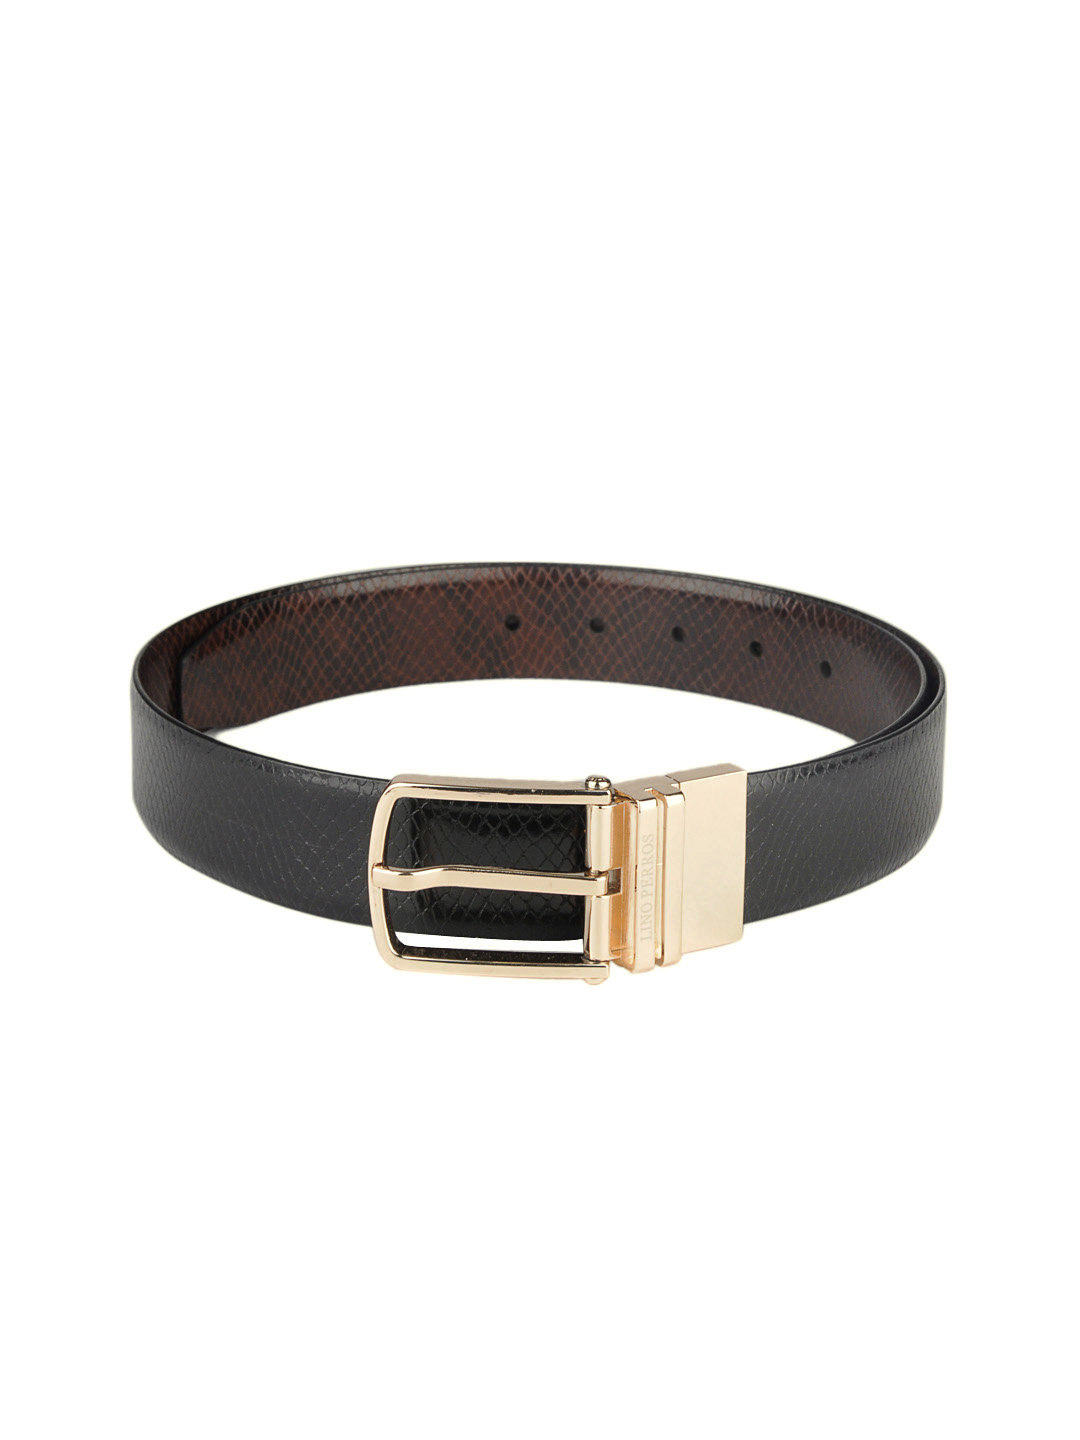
Lino Perros Men Black Leather Belt
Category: Accessories / Belts / Belts
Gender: Men
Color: Black
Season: Summer 2015
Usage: Formal